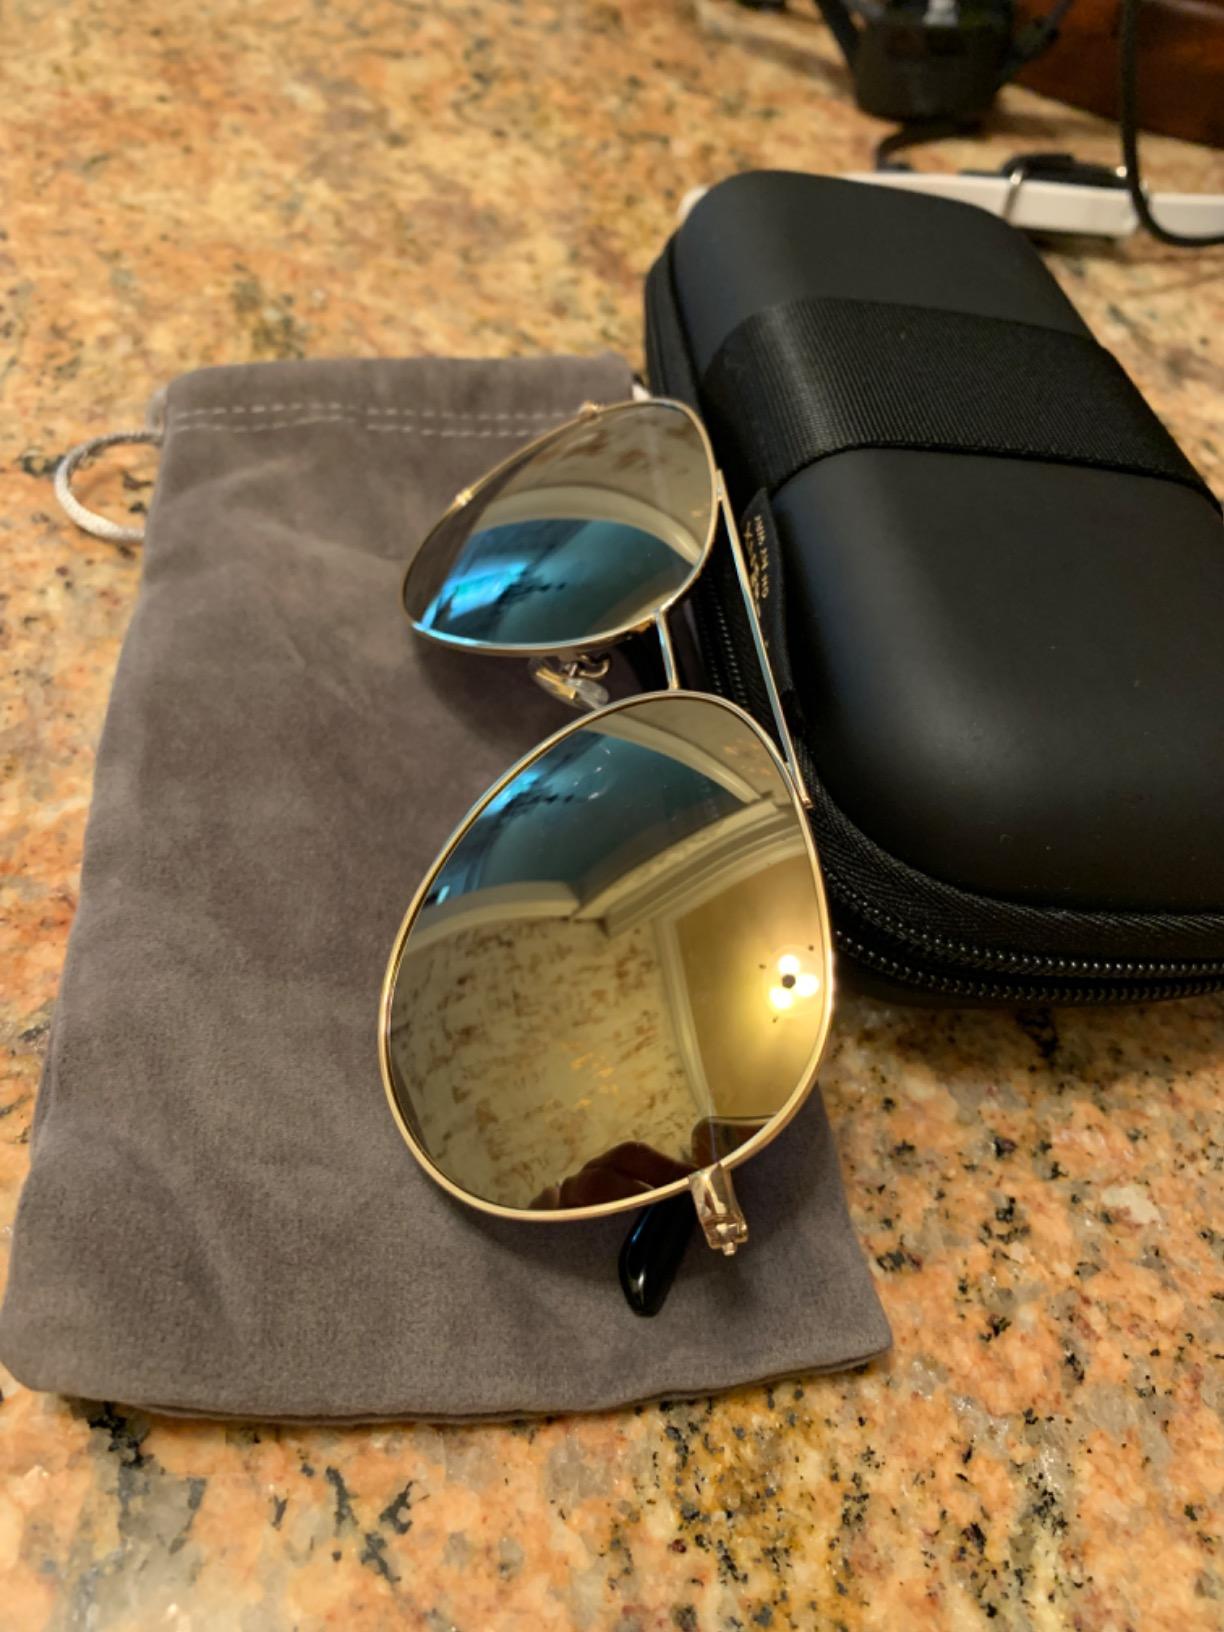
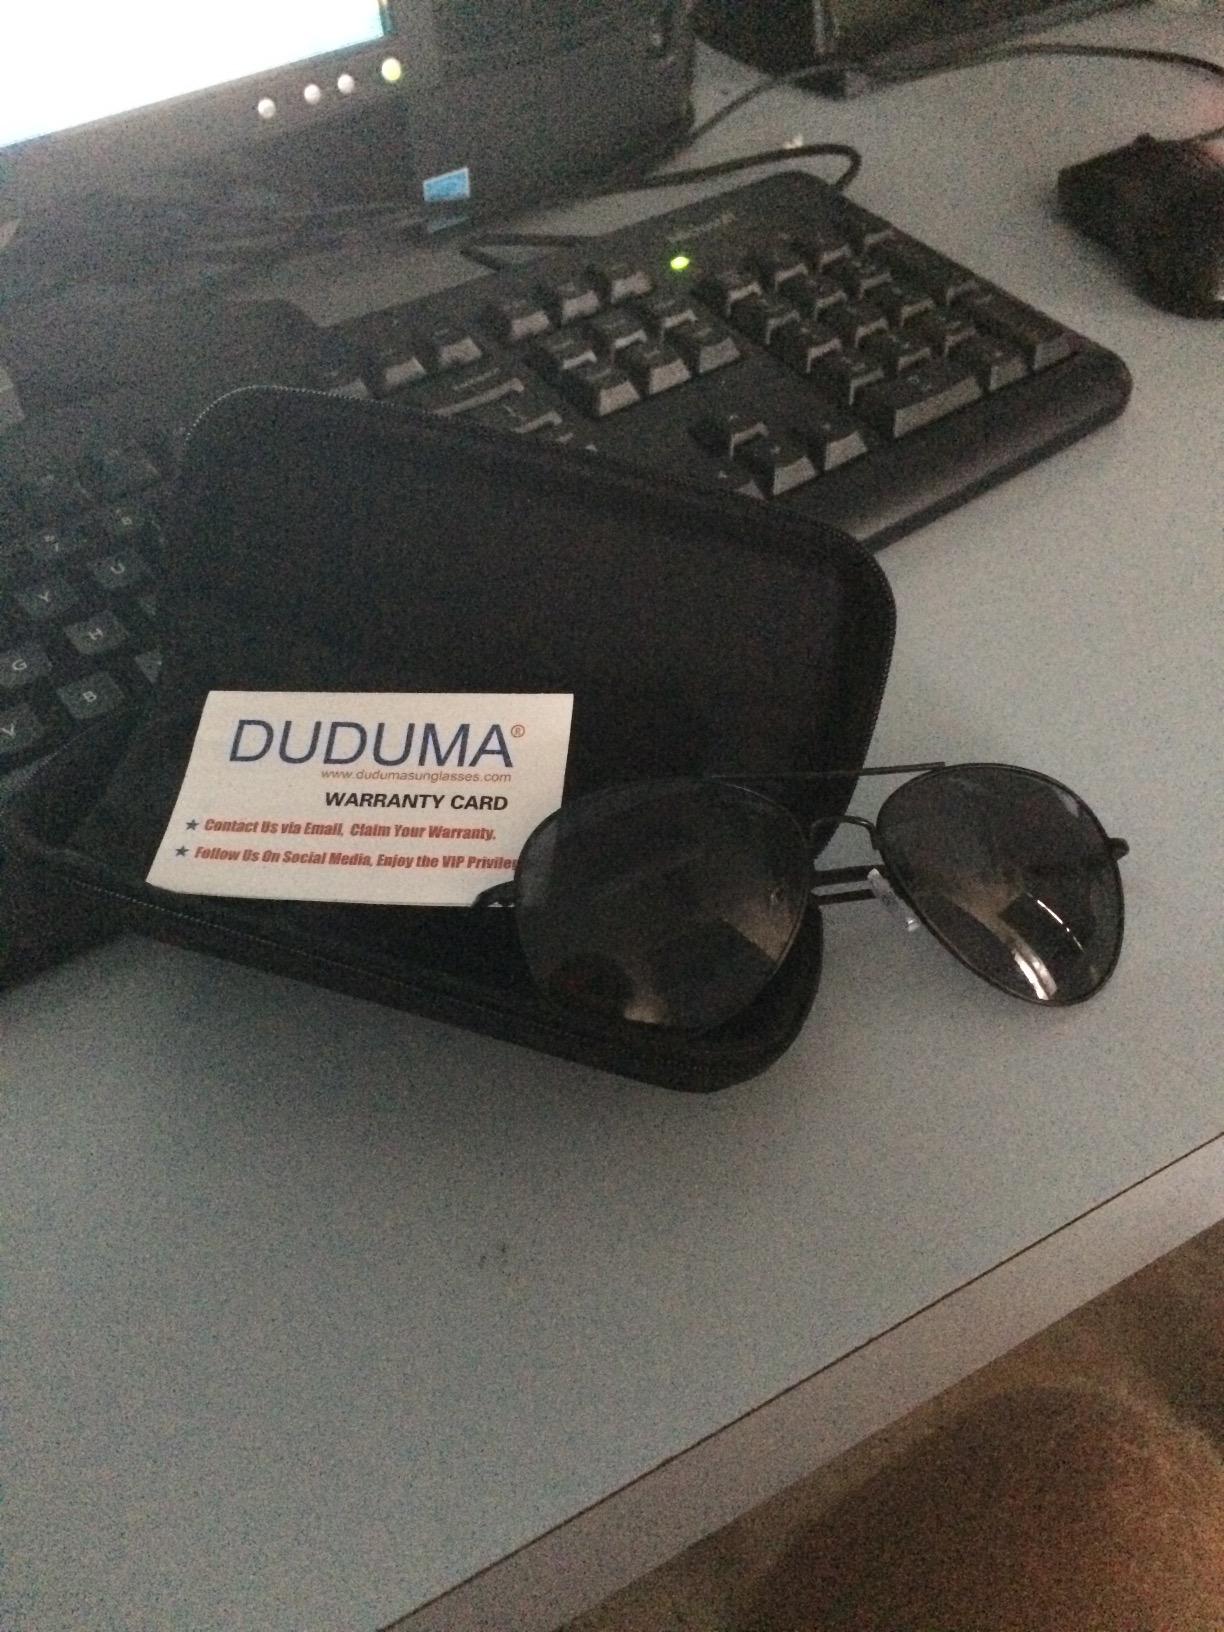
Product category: accessories_sunglasses
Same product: no